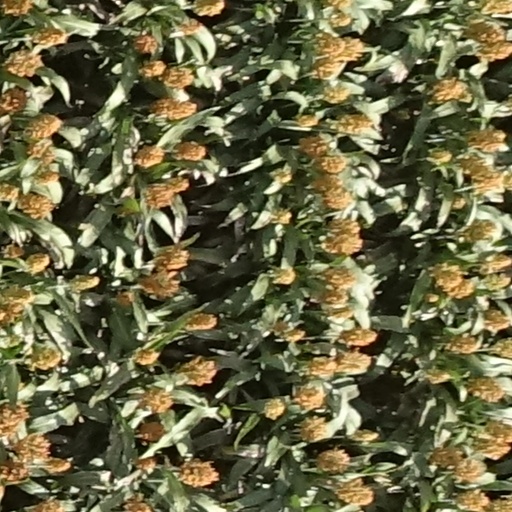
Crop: sorghum